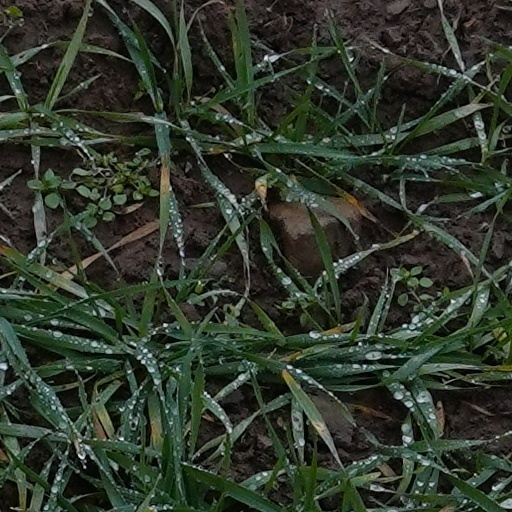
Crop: wheat